Districts of the Belgian Congo

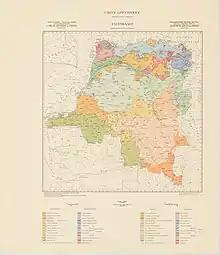
Belgian Congo c. 1954 showing the main language groups in each region

The Districts of the Belgian Congo were the primary administrative divisions when Belgium annexed the Congo Free State in 1908, each administered by a district commissioner.